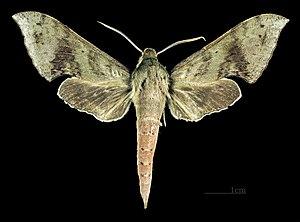
Xylophanes germen est une espèce de lépidoptères de la famille des Sphingidae, de la sous-famille des Macroglossinae, tribu des Macroglossini, sous-tribu des Choerocampina.